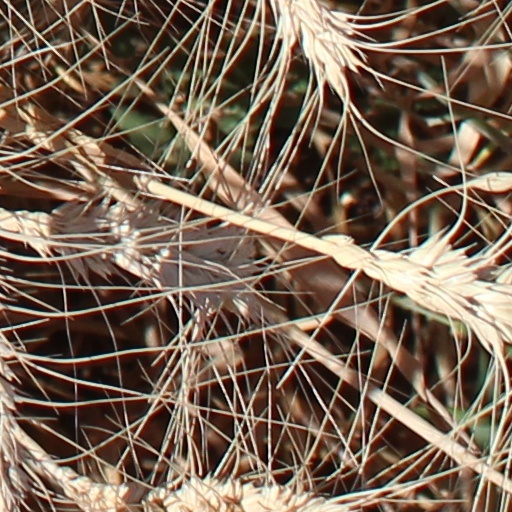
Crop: wheat